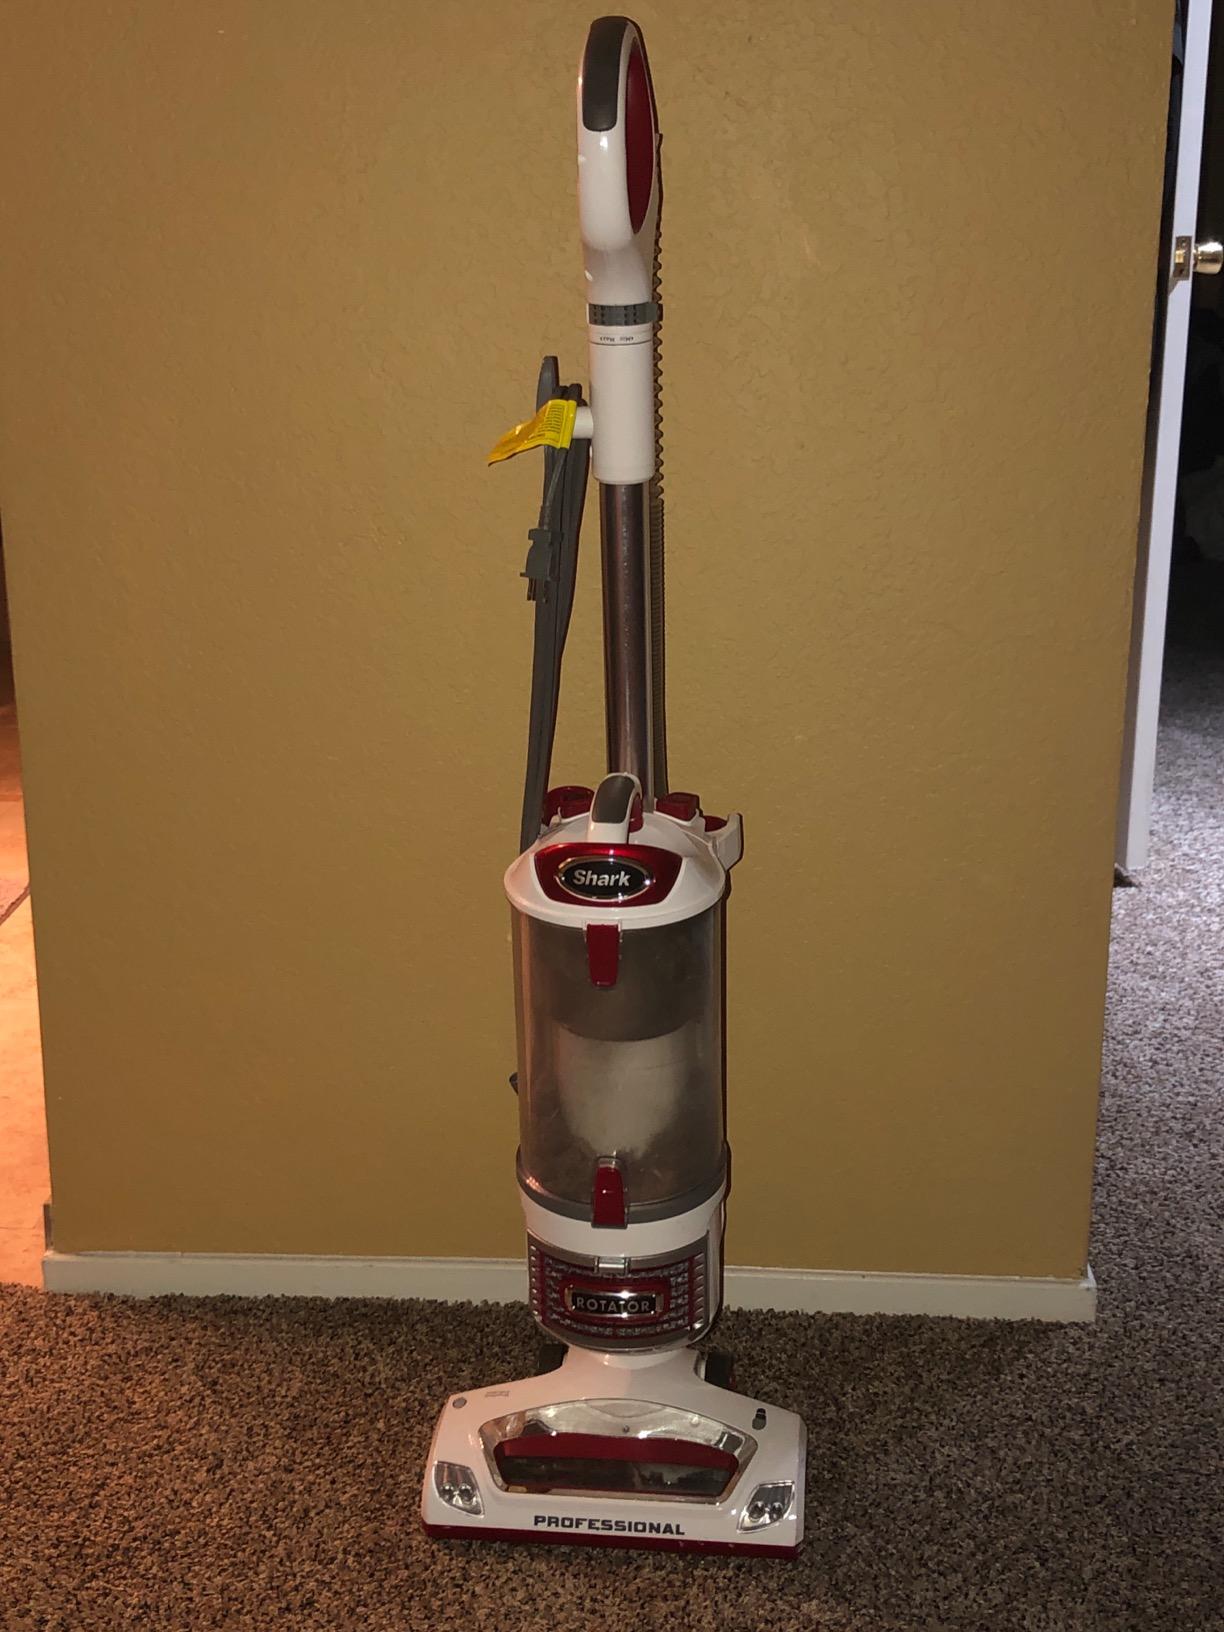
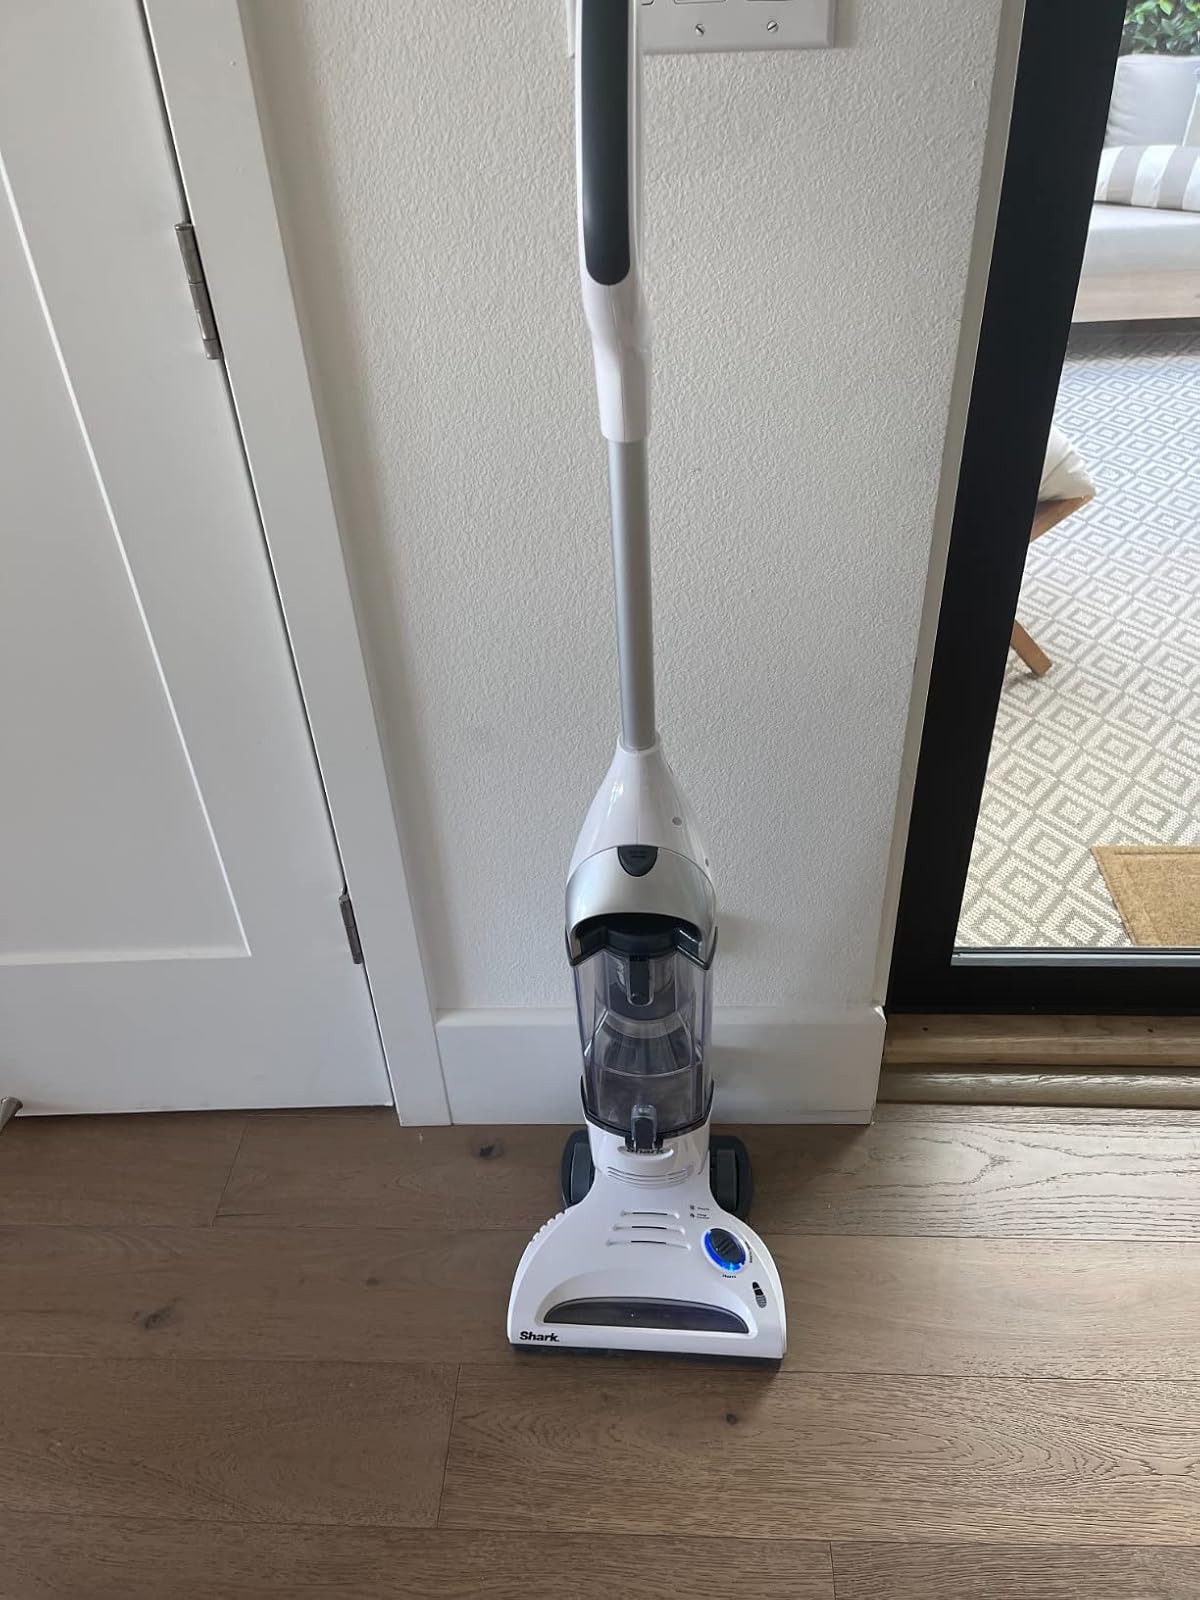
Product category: items_vacuum
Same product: no